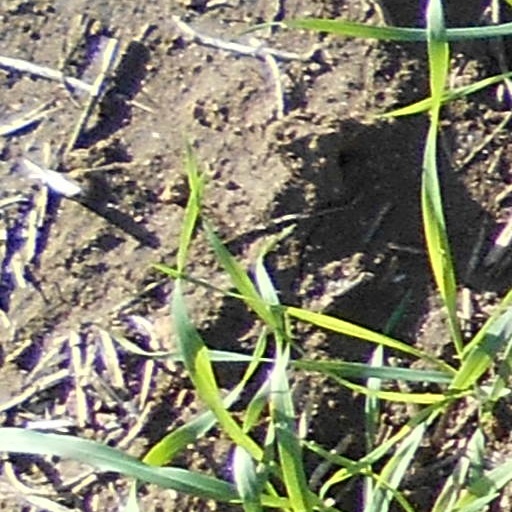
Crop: wheat